Road Blaster

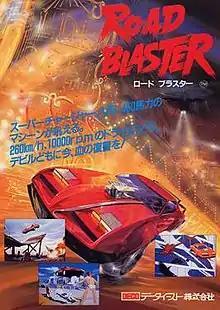
Japanese arcade flyer

is an interactive film game developed by Data East, featuring animation by Toei Animation, originally released in Japan as a LaserDisc-based arcade game in 1985. The player assumes the role of a vigilante who pursues a biker gang responsible for his wife's death in a modified sports car. The game was ported home formats such as the MSX and Sharp X1 (VHD format), Sega CD (under the title of Road Blaster FX), LaserActive (in Mega-LD format), PlayStation and Sega Saturn (in a compilation with "Thunder Storm"). The Sega CD and Mega-LD versions were released outside of Japan under titles of Road Avenger and "Road Prosecutor."